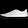
Label: Sneaker